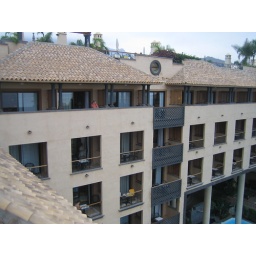
I'm the one in the orange shirt on the balcony